M551 Sheridan replacement process

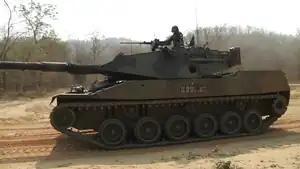
A Stingray light tank of the Royal Thai Army in 2019

The final vehicle of the ARMVAL series was HIMAG, for High Mobility/Agility test vehicle. This combined the ARES gun with a new chassis with more armor. HIMAG was further modified with an eye to allowing the gun to be used in the anti-aircraft role. This version lost the OHG elevation system and replaced it with a somewhat more conventional turret, but had a well in the chassis that the breach could depress into, allowing the gun to elevate to 40 degrees.